George Whitefield

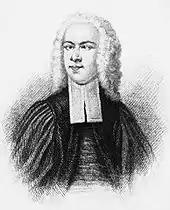
Whitefield had what is known as a “lazy eye” (strabismus), which did not impair his vision, but had the effect of making individuals in large crowds think that his eyes were directly on them.

Whitefield preached his first sermon at St Mary de Crypt Church in his home town of Gloucester, a week after his ordination as deacon. The Church of England did not assign him a church, so he began preaching in parks and fields in England on his own, reaching out to people who normally did not attend church.